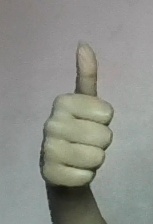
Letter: aleff